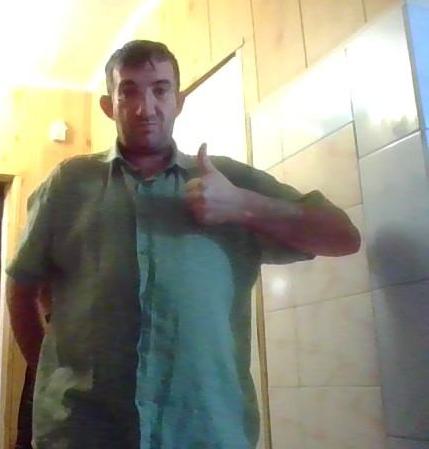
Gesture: like